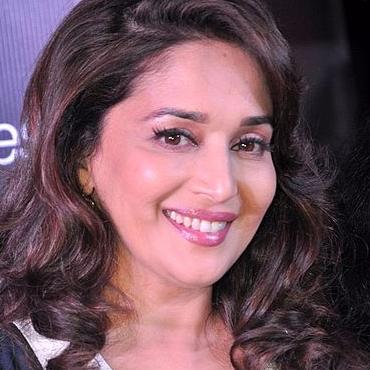
Age: 45